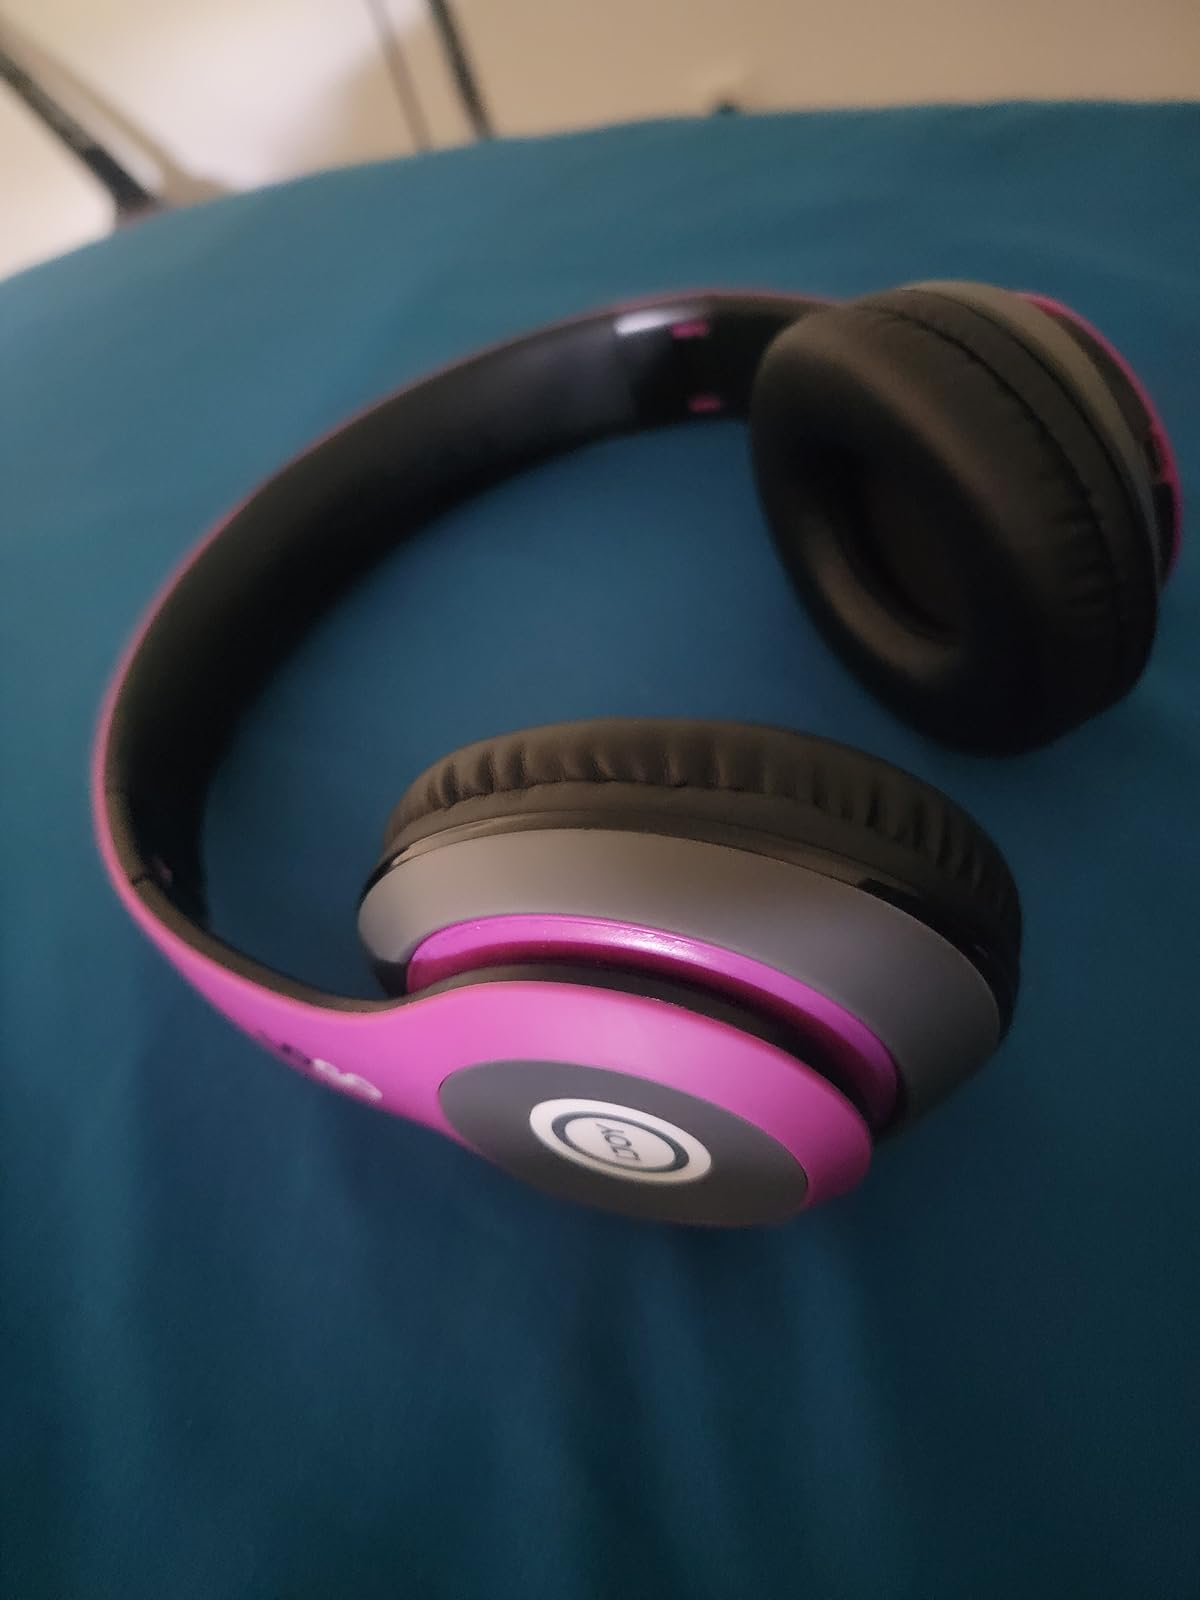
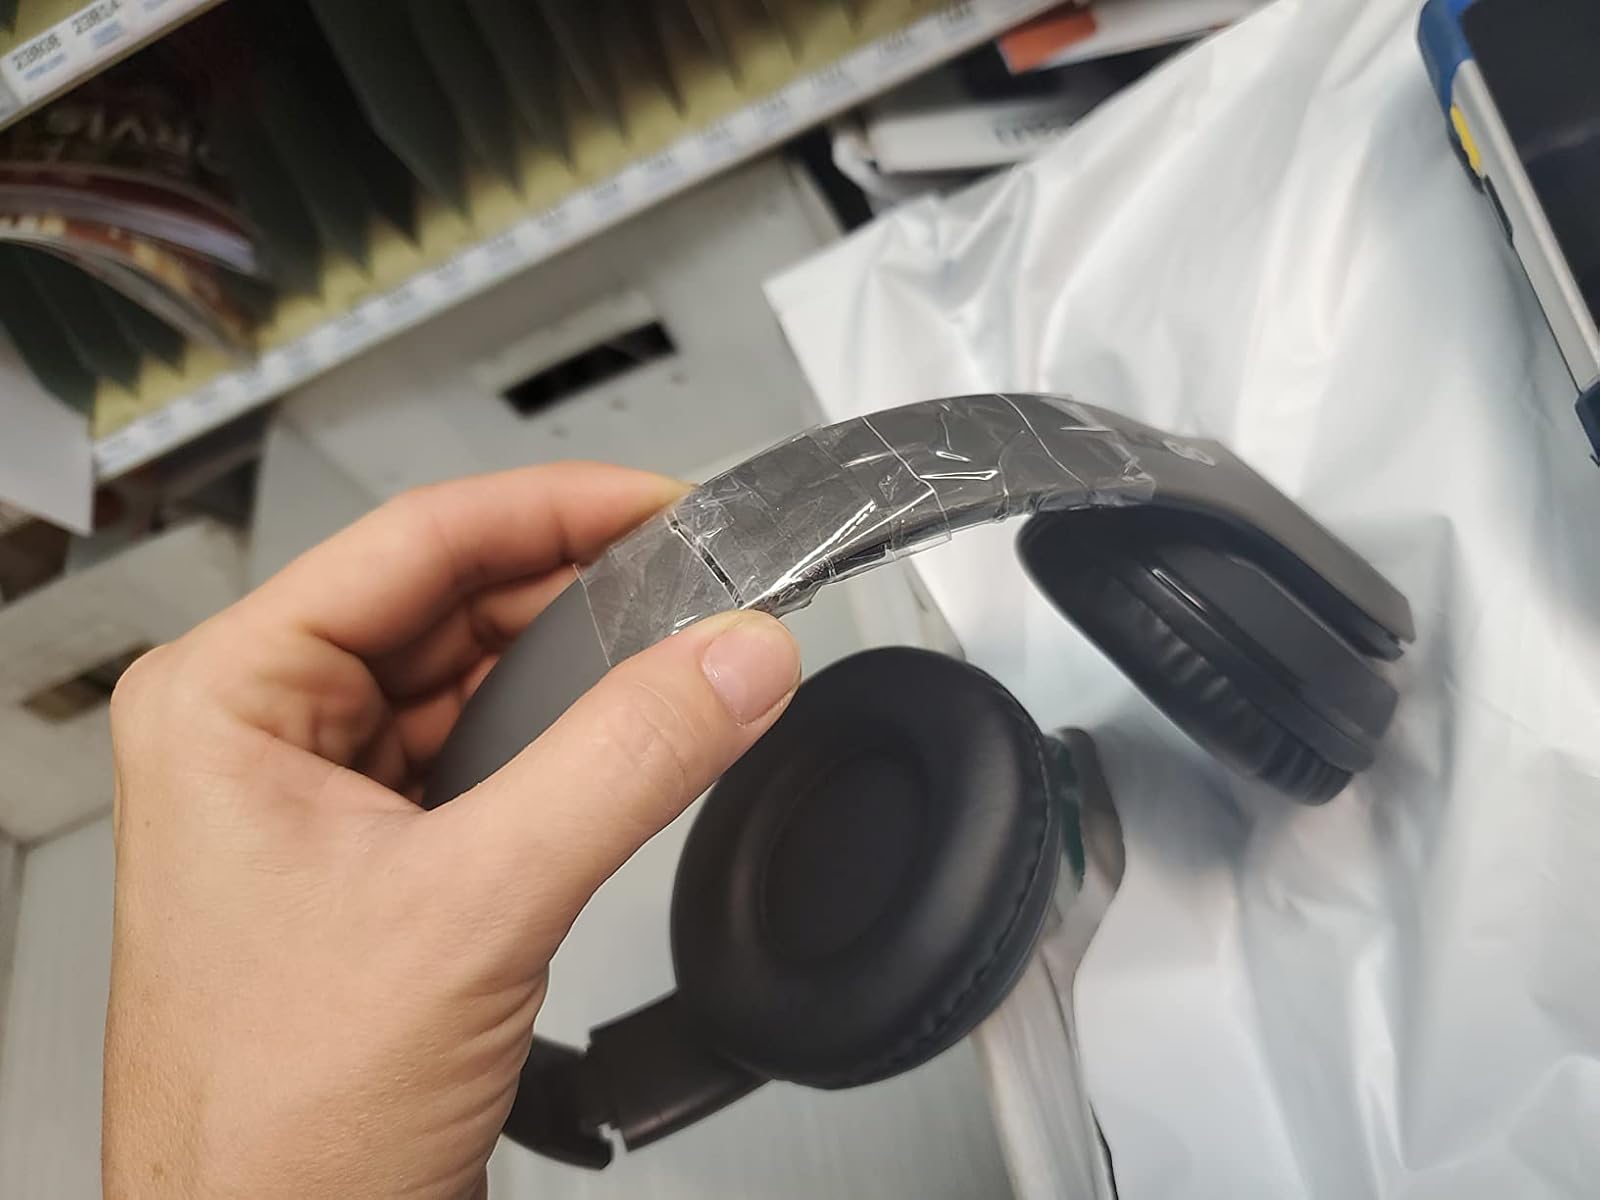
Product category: headphones
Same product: no